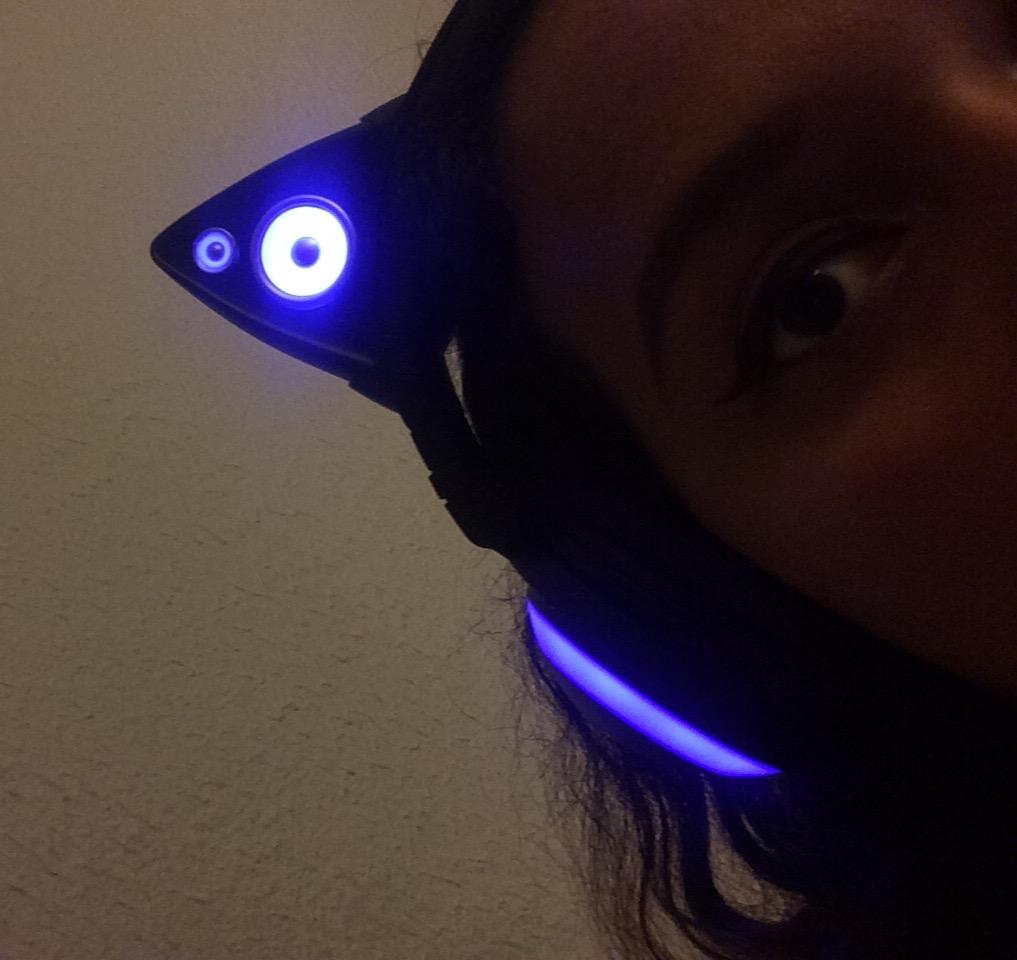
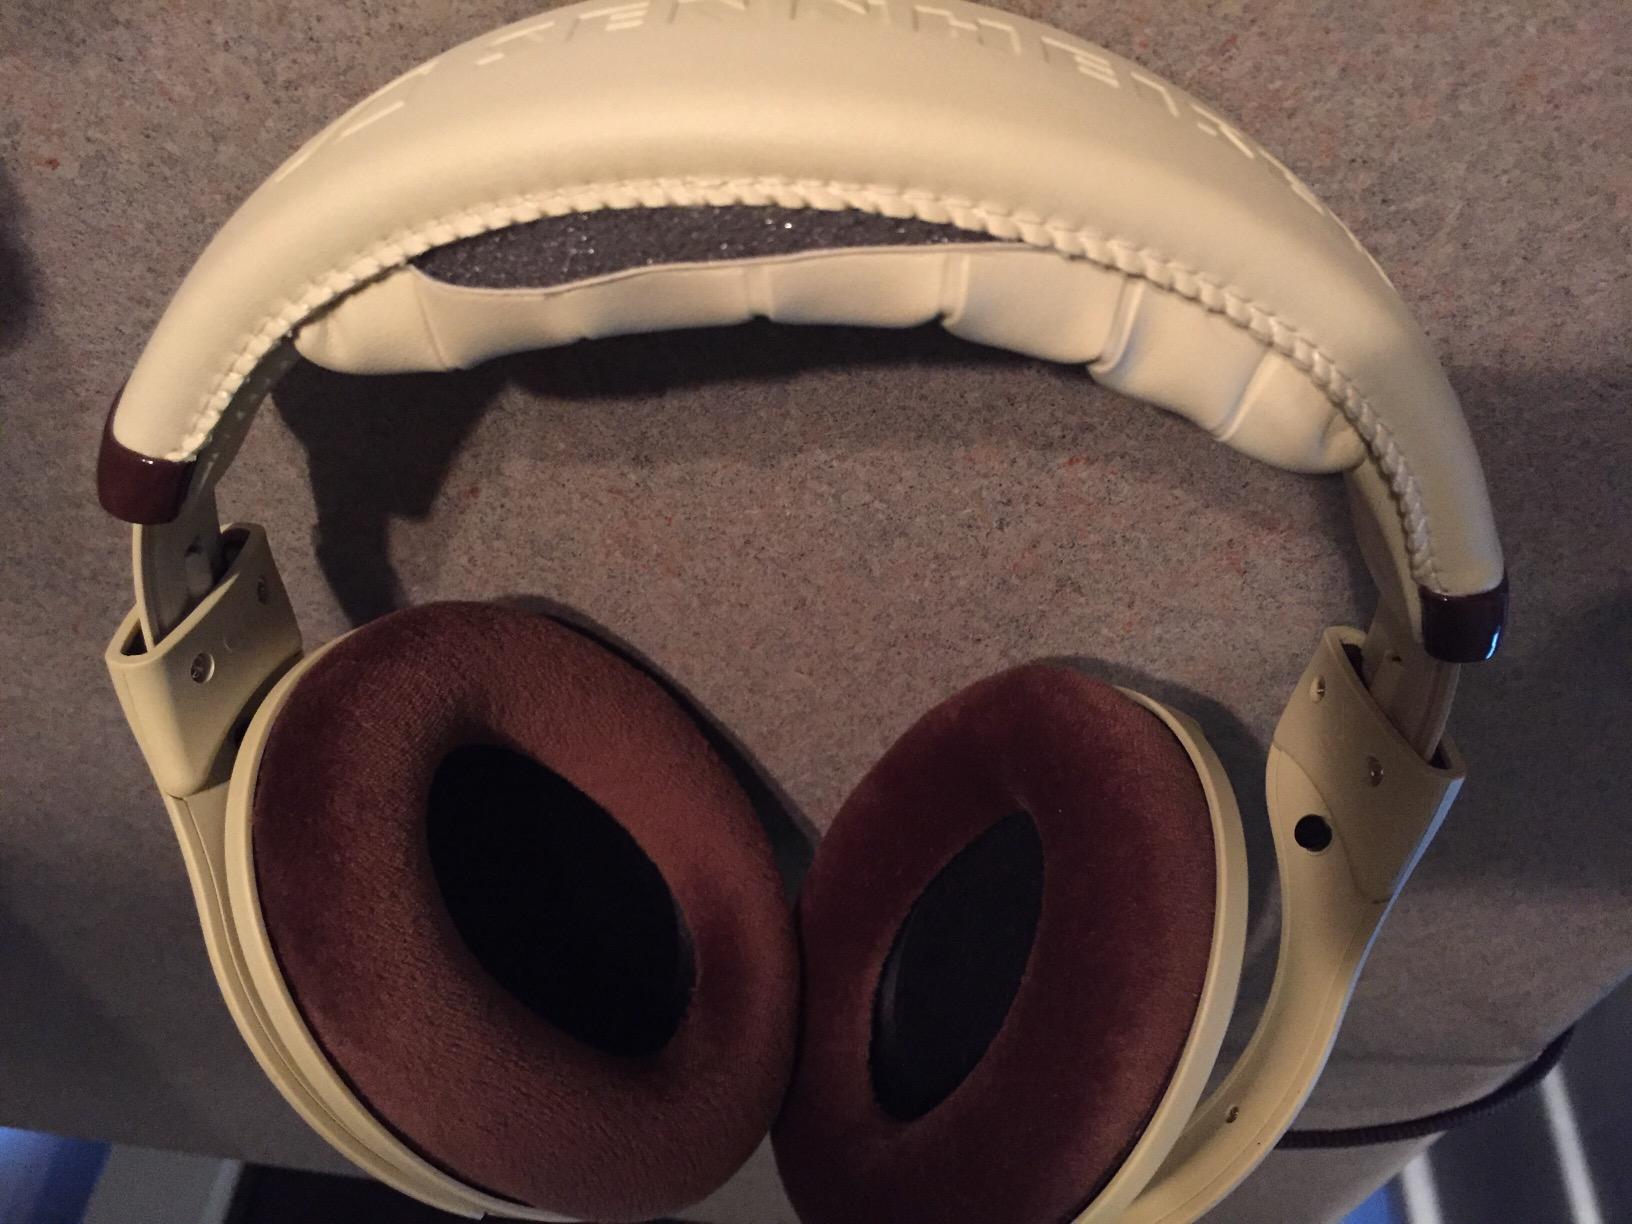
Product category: headphones
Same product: no